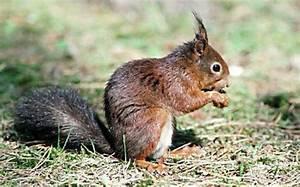
squirrel